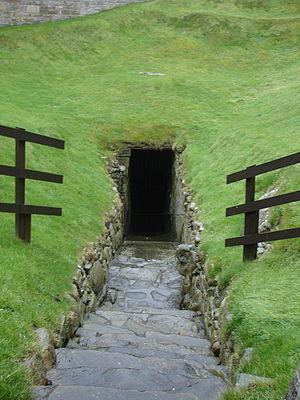
Burghead est une petite ville de Moray, en Écosse, à environ 13 km au nord-ouest d'Elgin. La ville est majoritairement construite sur la péninsule qui avance vers le nord-ouest dans le Moray Firth, ce qui signifie que la ville est entourée par la mer sur 3 côtés.